Kellin Deglan

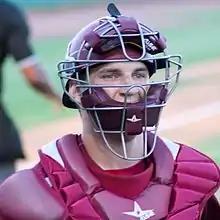
Deglan with the Frisco RoughRiders in 2016

Kellin Lee Deglan (born May 3, 1992) is a Canadian former professional baseball catcher. He was drafted out of R.E. Mountain Secondary School in the 2010 Major League Baseball draft by the Texas Rangers.